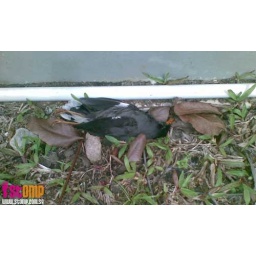
Dead birds found near Taman Jurong market